Illegal drug trade in Colombia

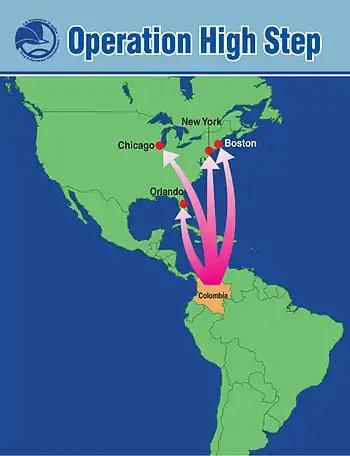
A map showing the flow of heroin from Colombia to the US.

The Colombian National Police has captured and extradited drug lords at a rate of over 100 per year for the last 10 years and currently gives technical advice to 7 countries in Latin America and 12 in Africa. Drug traffickers have resisted those actions by killing five presidential candidates Luis Carlos Galán Sarmiento, Jaime Pardo Leal, Bernardo Jaramillo Ossa, Alvaro Gómez Hurtado and Carlos Pizarro Leongómez, by allegedly planning and financing the Palace of Justice siege that left 11 of the 25 Supreme Court Justices dead, by killing over 3,000 members of the Union Patriótica political party, and by assassinating countless police officers, judges and witnesses.